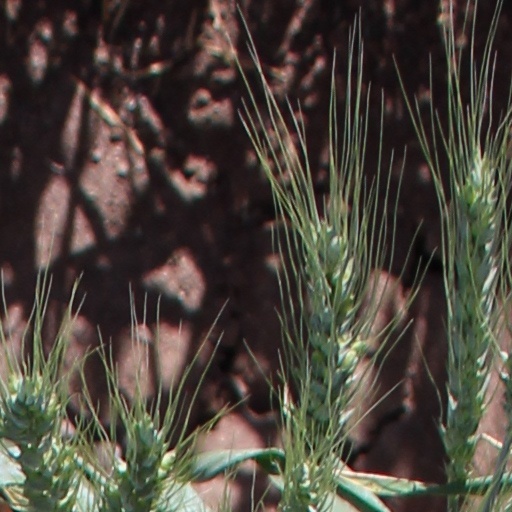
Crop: wheat